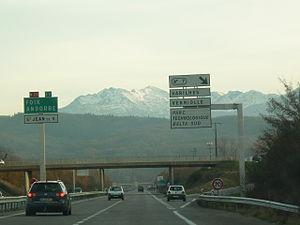
Route Nationale 20 en Ariège près de Varilhes (Ariège, France).
L'autoroute A66 est une autoroute qui relie entre elles les villes de Villefranche-de-Lauragais et Pamiers, respectivement dans les départements français de la Haute-Garonne et de l'Ariège. Plus largement, cette voie permet de relier Toulouse au département de l'Ariège en évitant le transit sur la route nationale 20.
Les directions interdépartementales des Routes nationales sont, en France, des services déconcentrés du ministère de la Transition écologique et solidaire, créés par le décret 2006-304 du 16 mars 2006. Elles ont été créées dans la continuité de l'application de la loi « Libertés et responsabilités locales » du 13 août 2004, qui a transféré aux départements une partie des routes nationales existantes, pour assurer l'entretien, l'exploitation et la gestion des routes nationales restantes. Ces compétences étaient auparavant attribuées aux directions départementales de l'équipement.
La route nationale 20, ou RN 20, était une route nationale française reliant avant 1996 Paris à la frontière franco-espagnole d'un seul trait. Elle a été, sur une partie de son parcours, remplacée par l'autoroute A20 afin de permettre le désenclavement du Massif central. Elle était, avec la RN 7 et la RN 10, l'une des plus longues routes nationales de France.